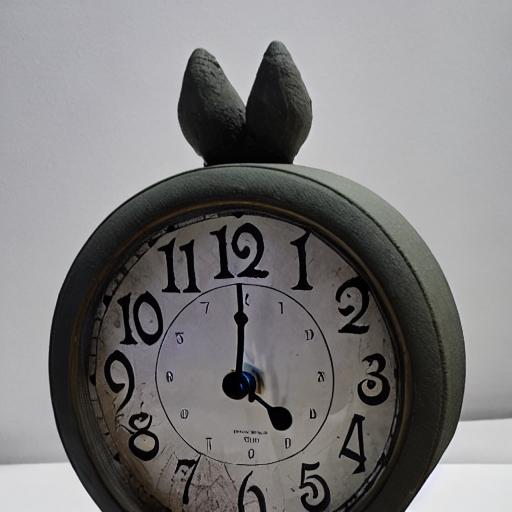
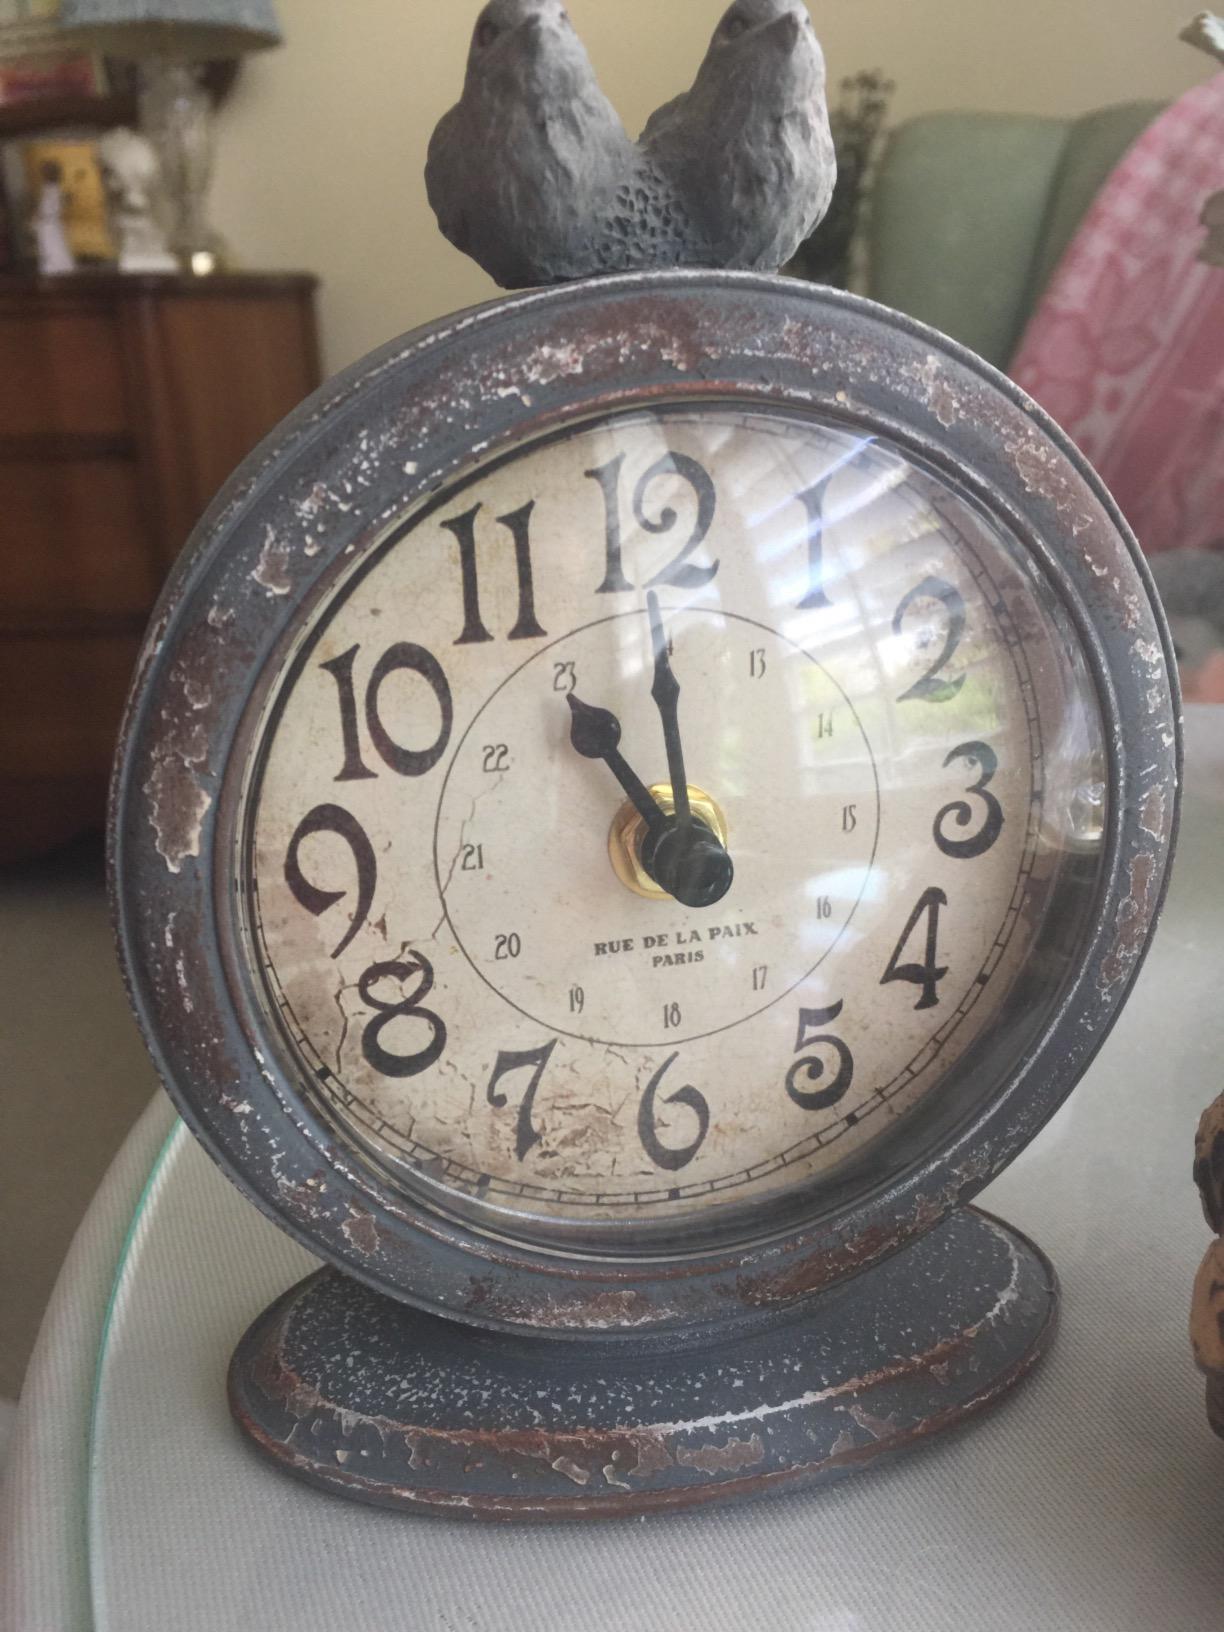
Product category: clock
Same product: no